Balkh Province

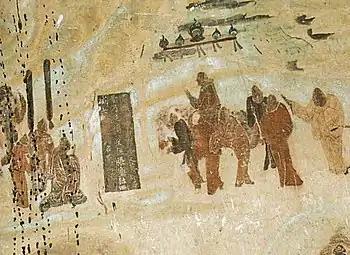
Zhang Qian taking leave from emperor Han Wudi, for his expedition to Central Asia from 138 to 126 BCE, Mogao Caves mural, 618–712 CE.

The reports of Zhang Qian were put in writing in the "Shiji" ("Records of the Grand Historian") by Sima Qian in the 1st century BCE. They describe an important urban civilization of about one million people, living in walled cities under small city kings or magistrates. Daxia was an affluent country with rich markets, trading in an incredible variety of objects, coming as far as Southern China. By the time Zhang Qian visited Daxia, there was no longer a major king, and the Bactrian were suzerains to the nomadic Yuezhi, who were settled to the north of their territory beyond the Oxus (Amu Darya). Overall Zhang Qian depicted a rather sophisticated but demoralized people who were afraid of war.